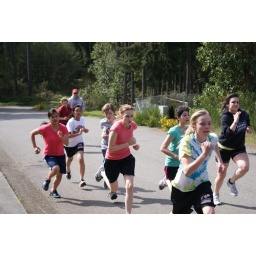
girls from Ridgetop Junior High Track and Field are conditioning by running up a steep hill by the school